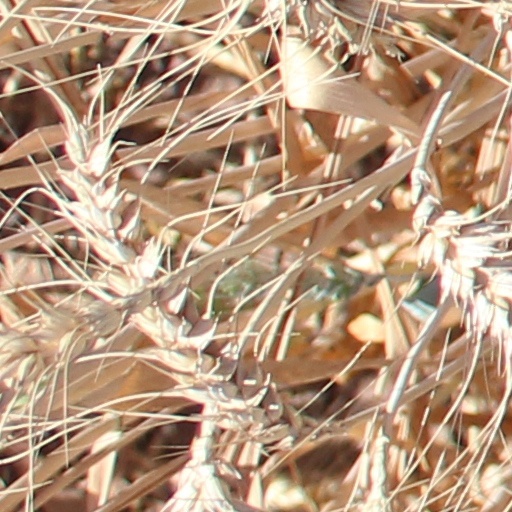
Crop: wheat